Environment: real
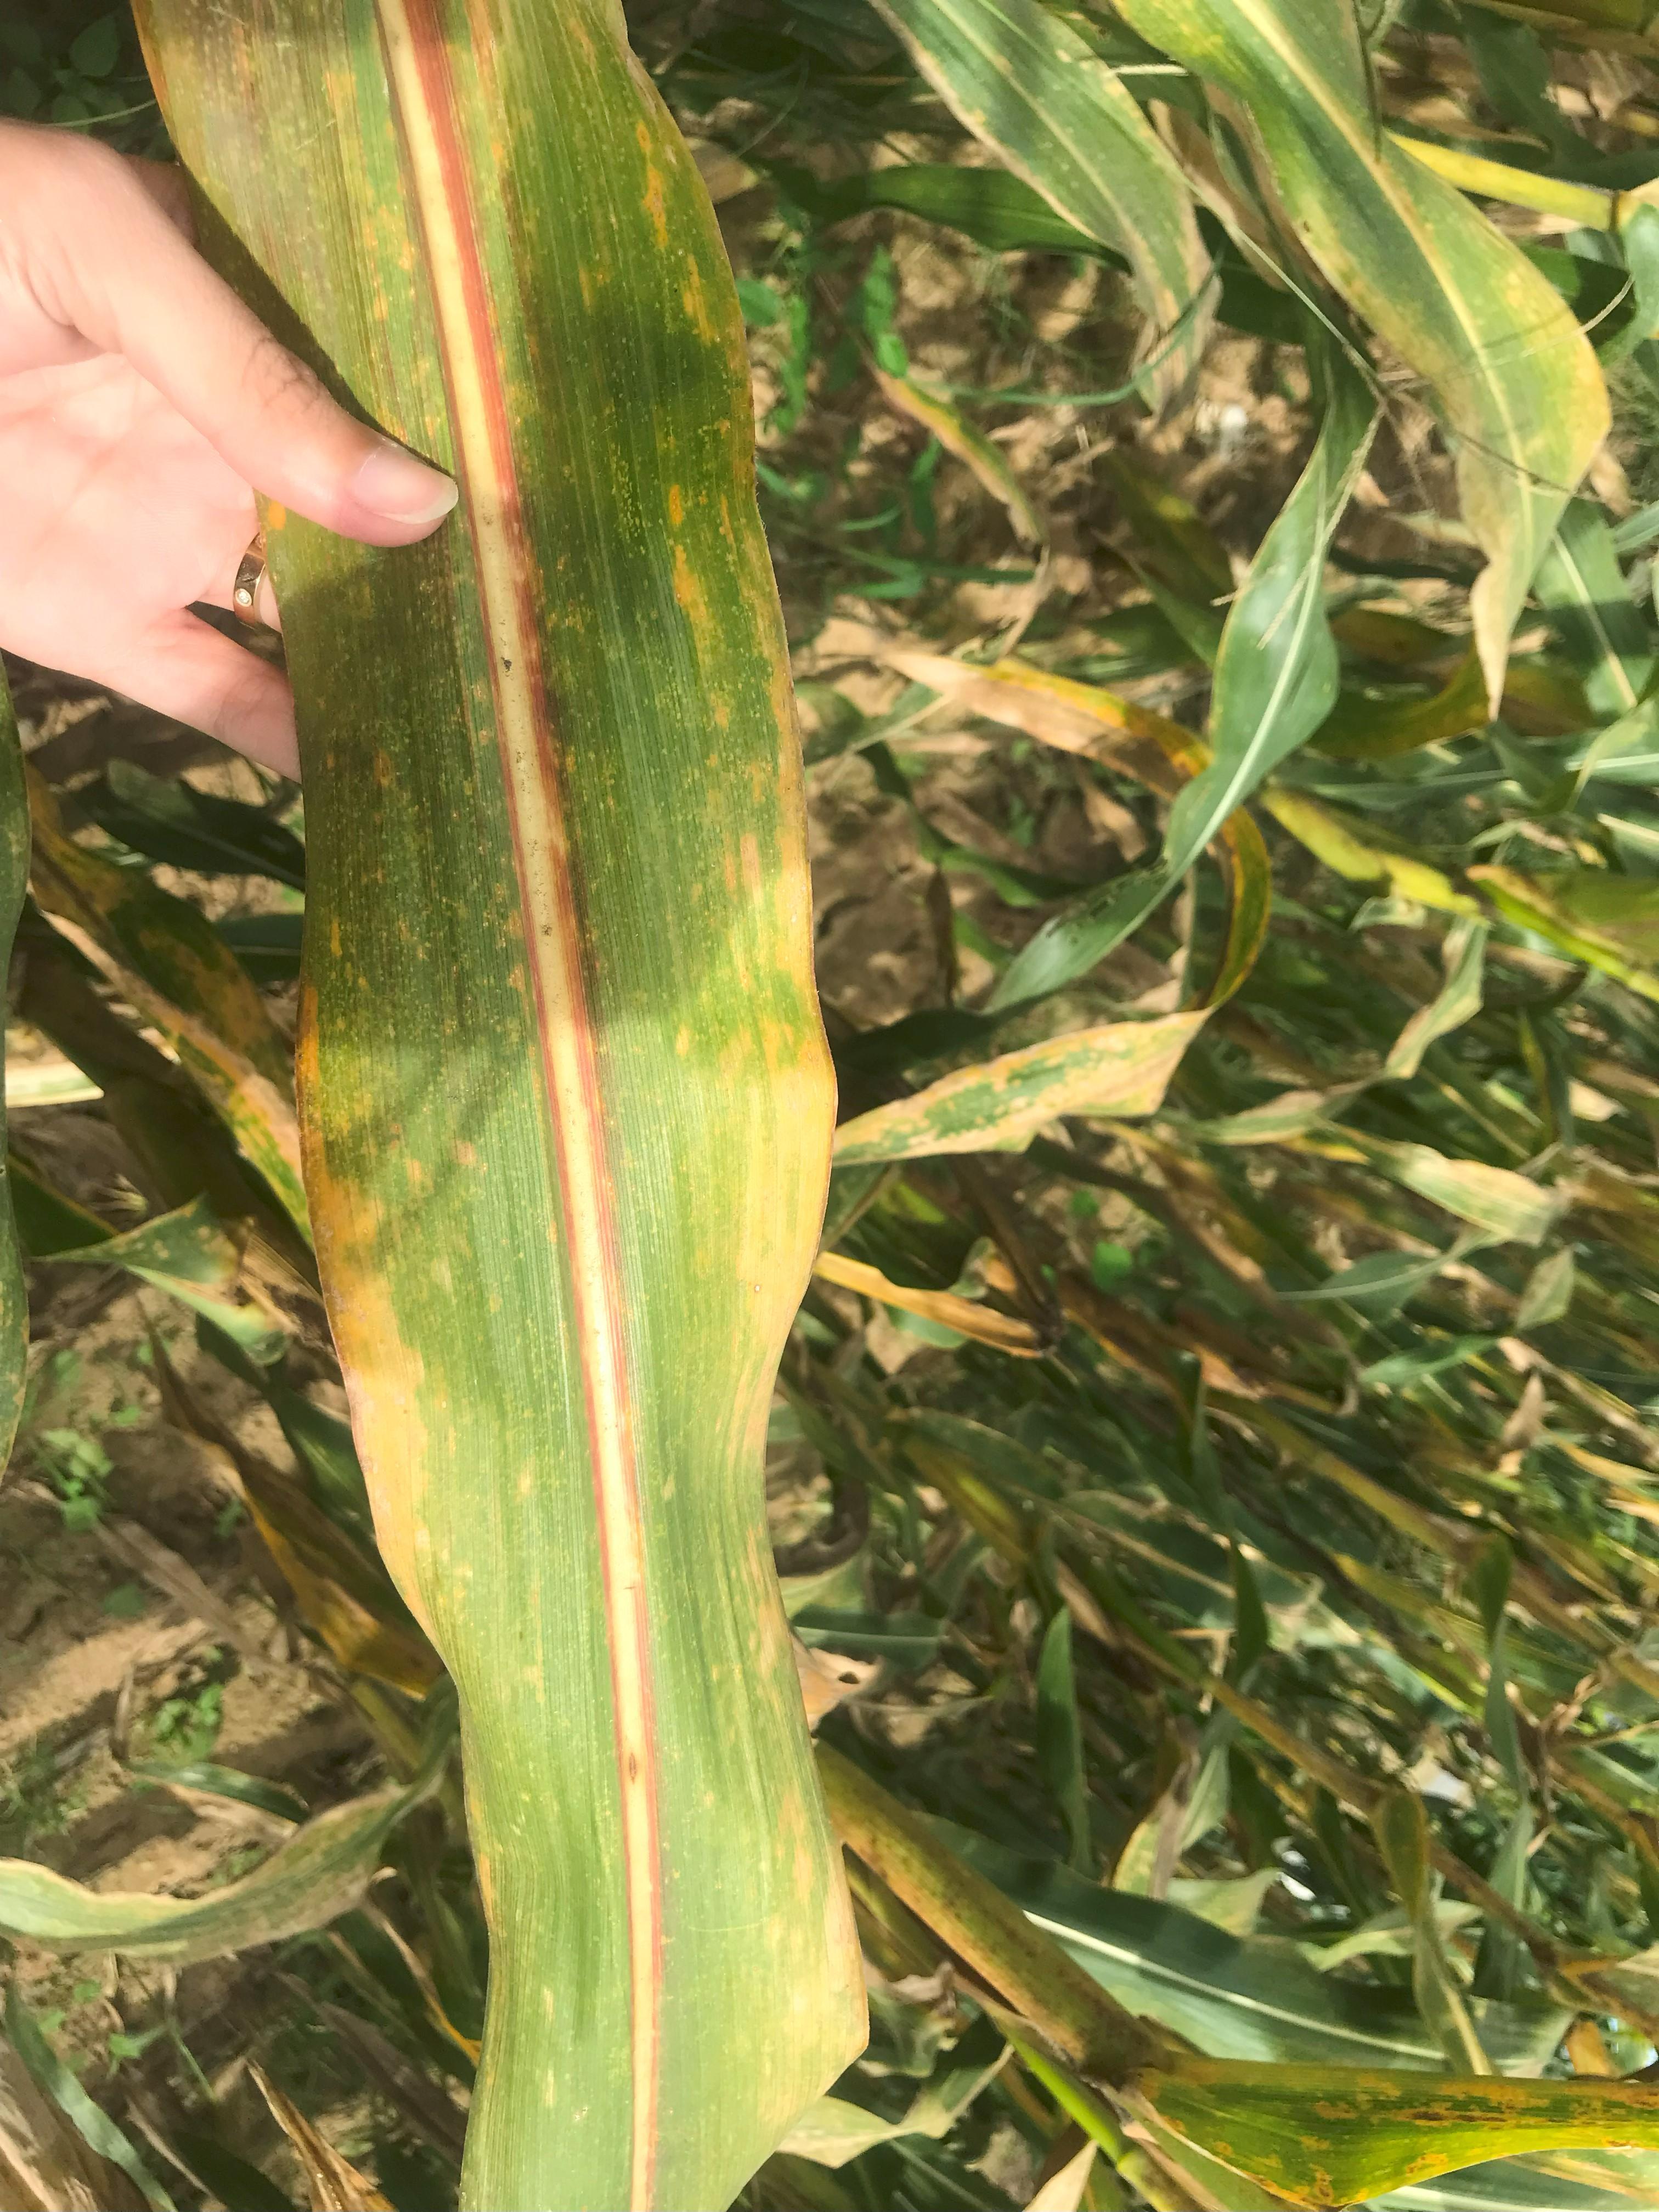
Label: phosphorus_deficiency